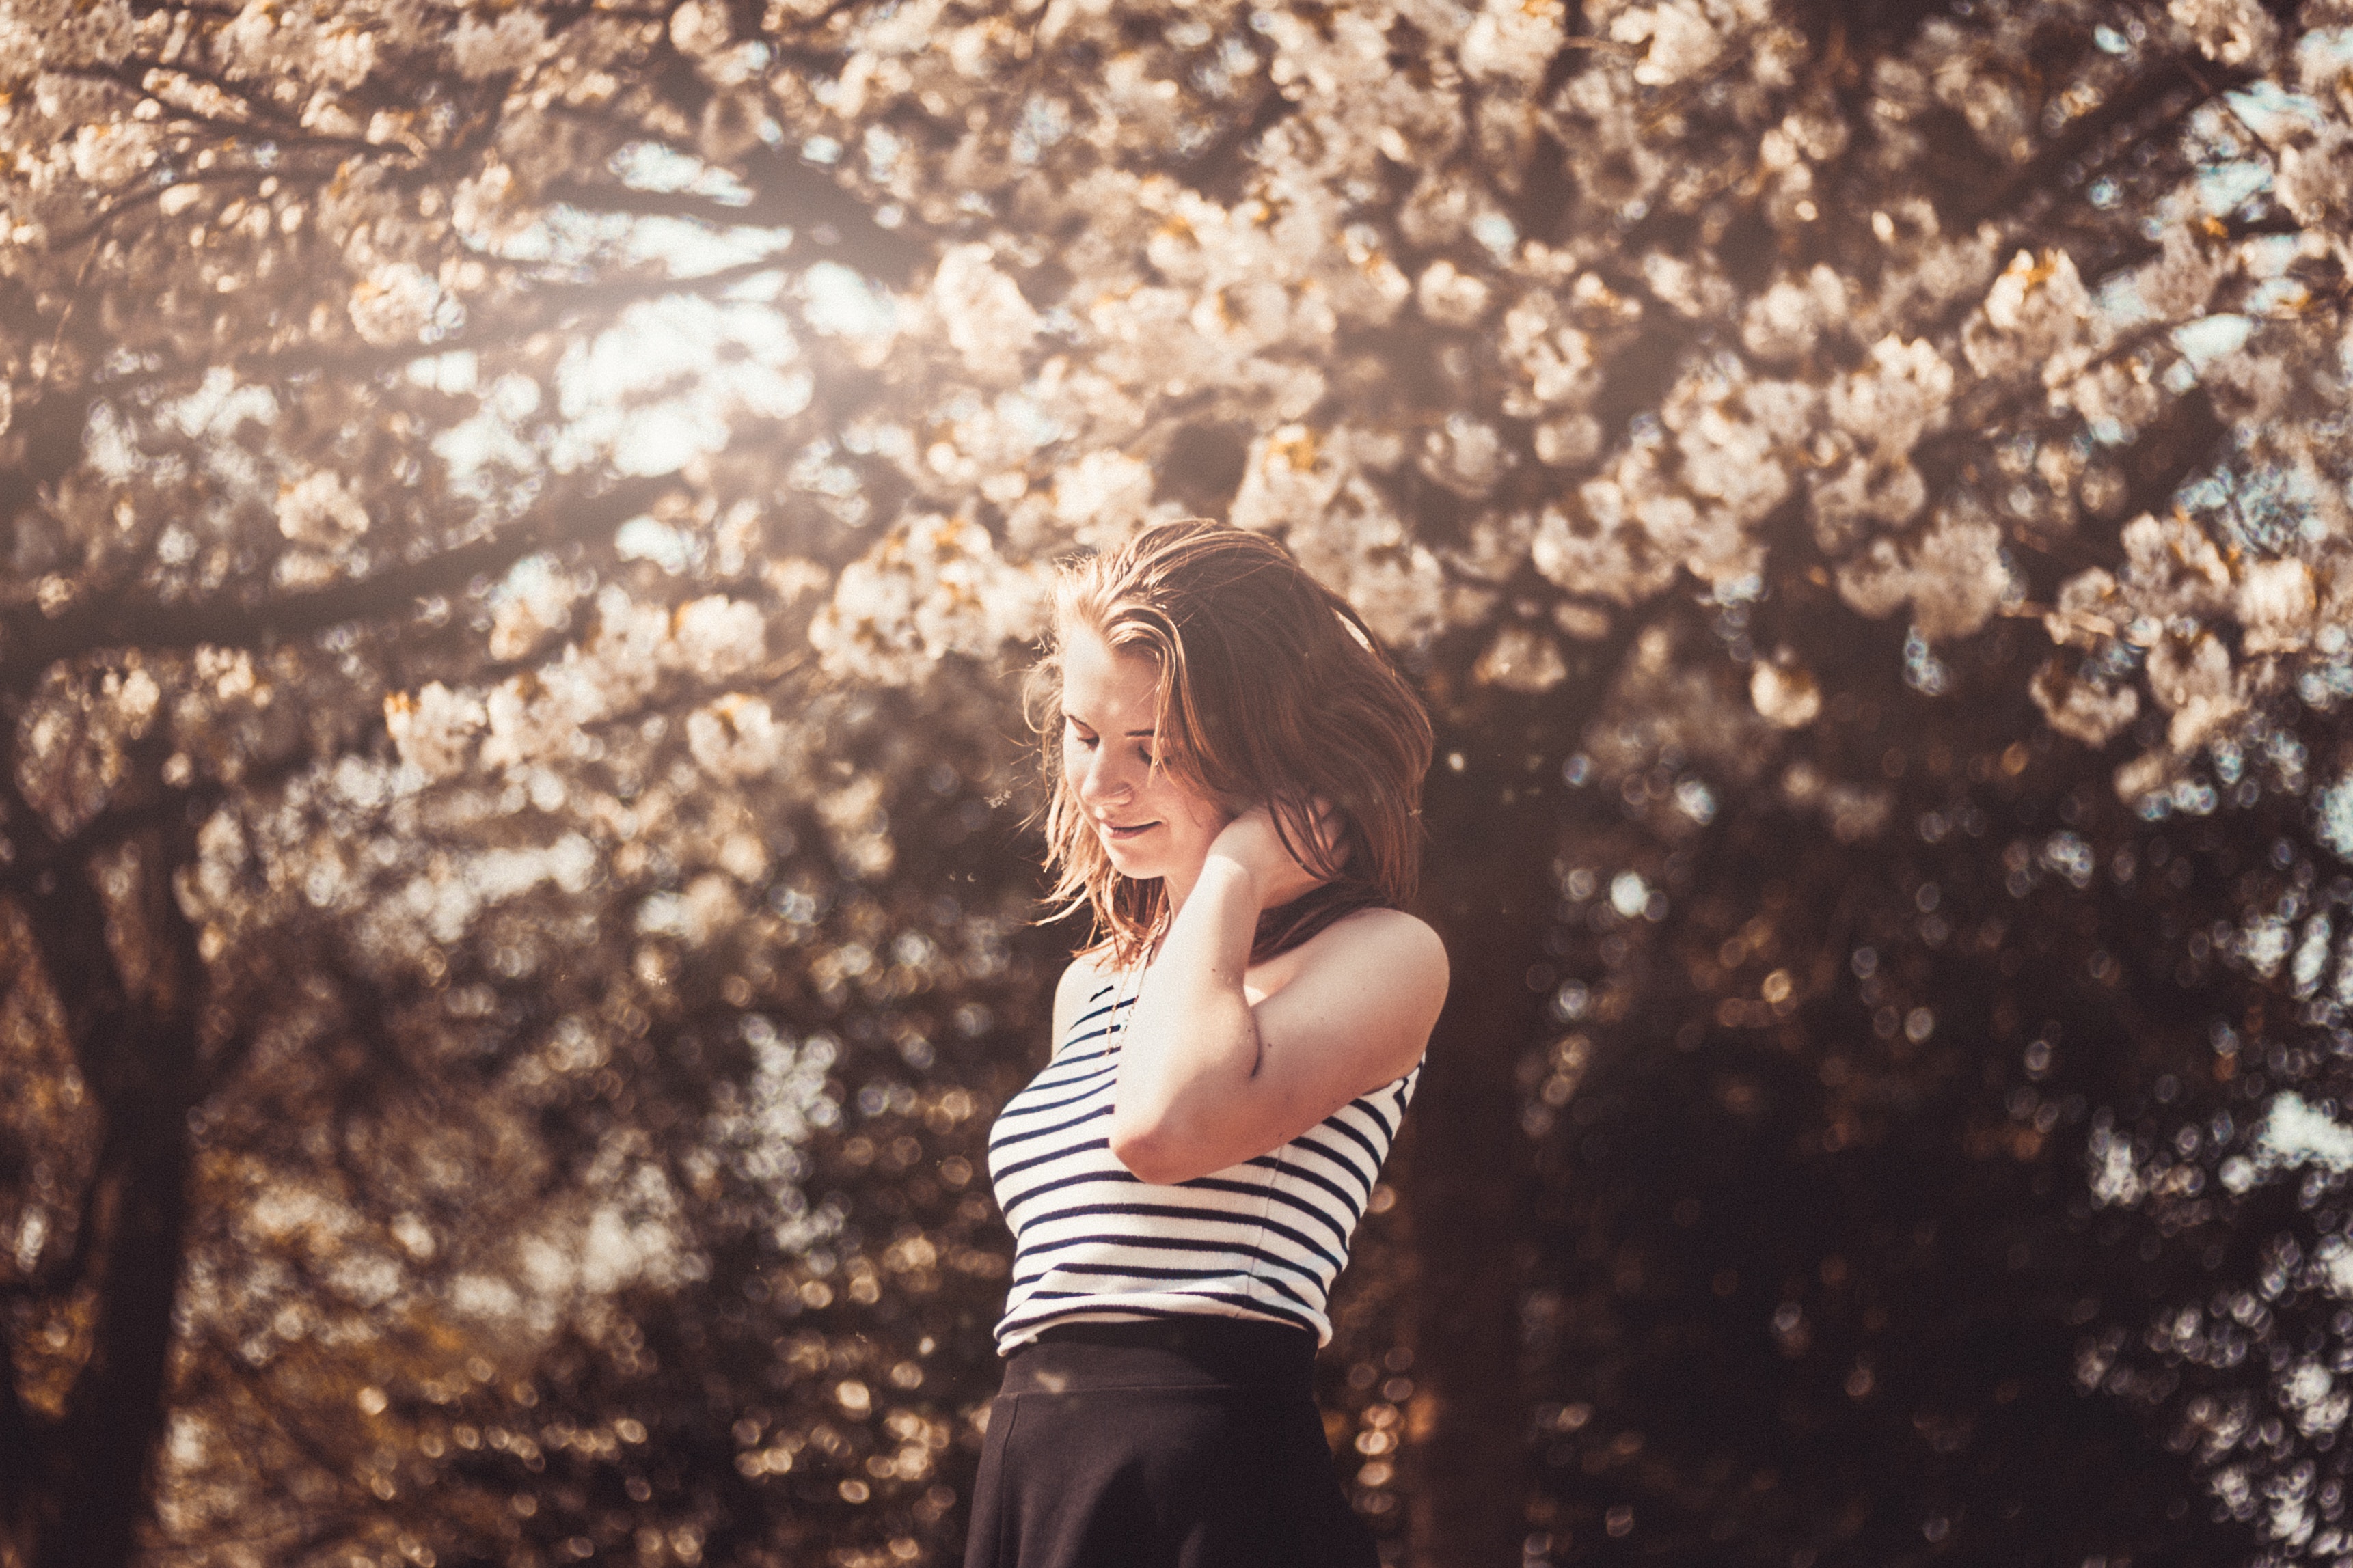
People in nature, photograph, beauty, light, tree, sunlight, leaf, photography, sky, spring, smile, portrait photography, long hair, happy, branch, autumn, plant, portrait, brown hair, photo shoot, backlighting, forest, blossom, Tints and shades, flash photography